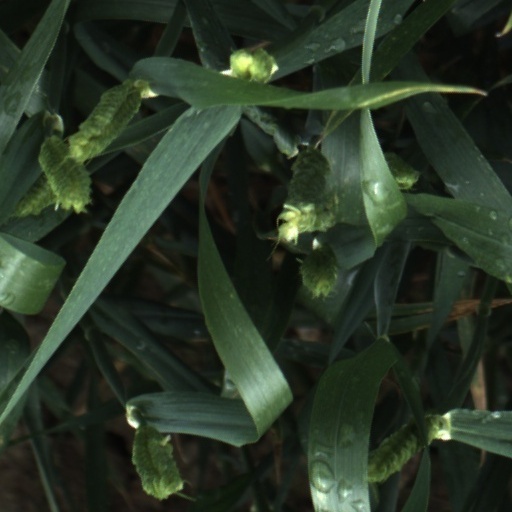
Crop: wheat